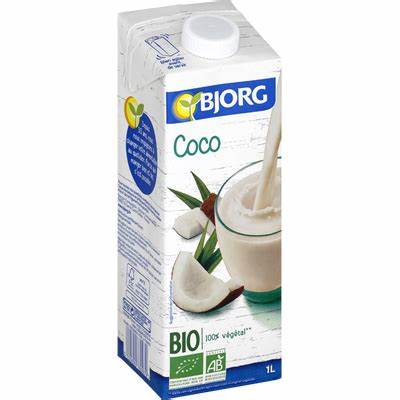
Label: cardboard